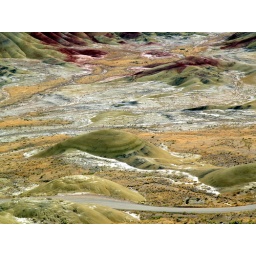
The Painted Hills are part of the John Day fossil beds national monument and are located in central Oregon.